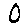
Label: 0